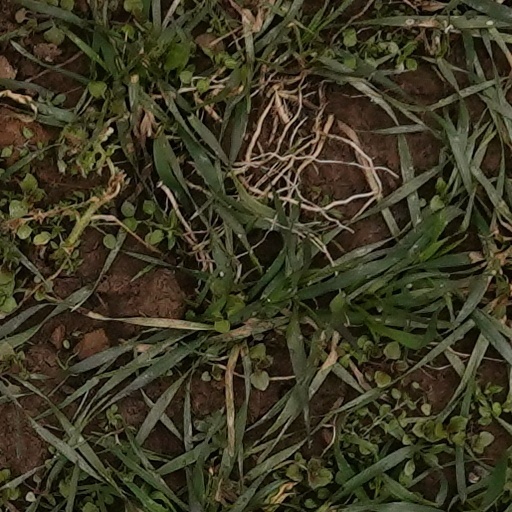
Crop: wheat